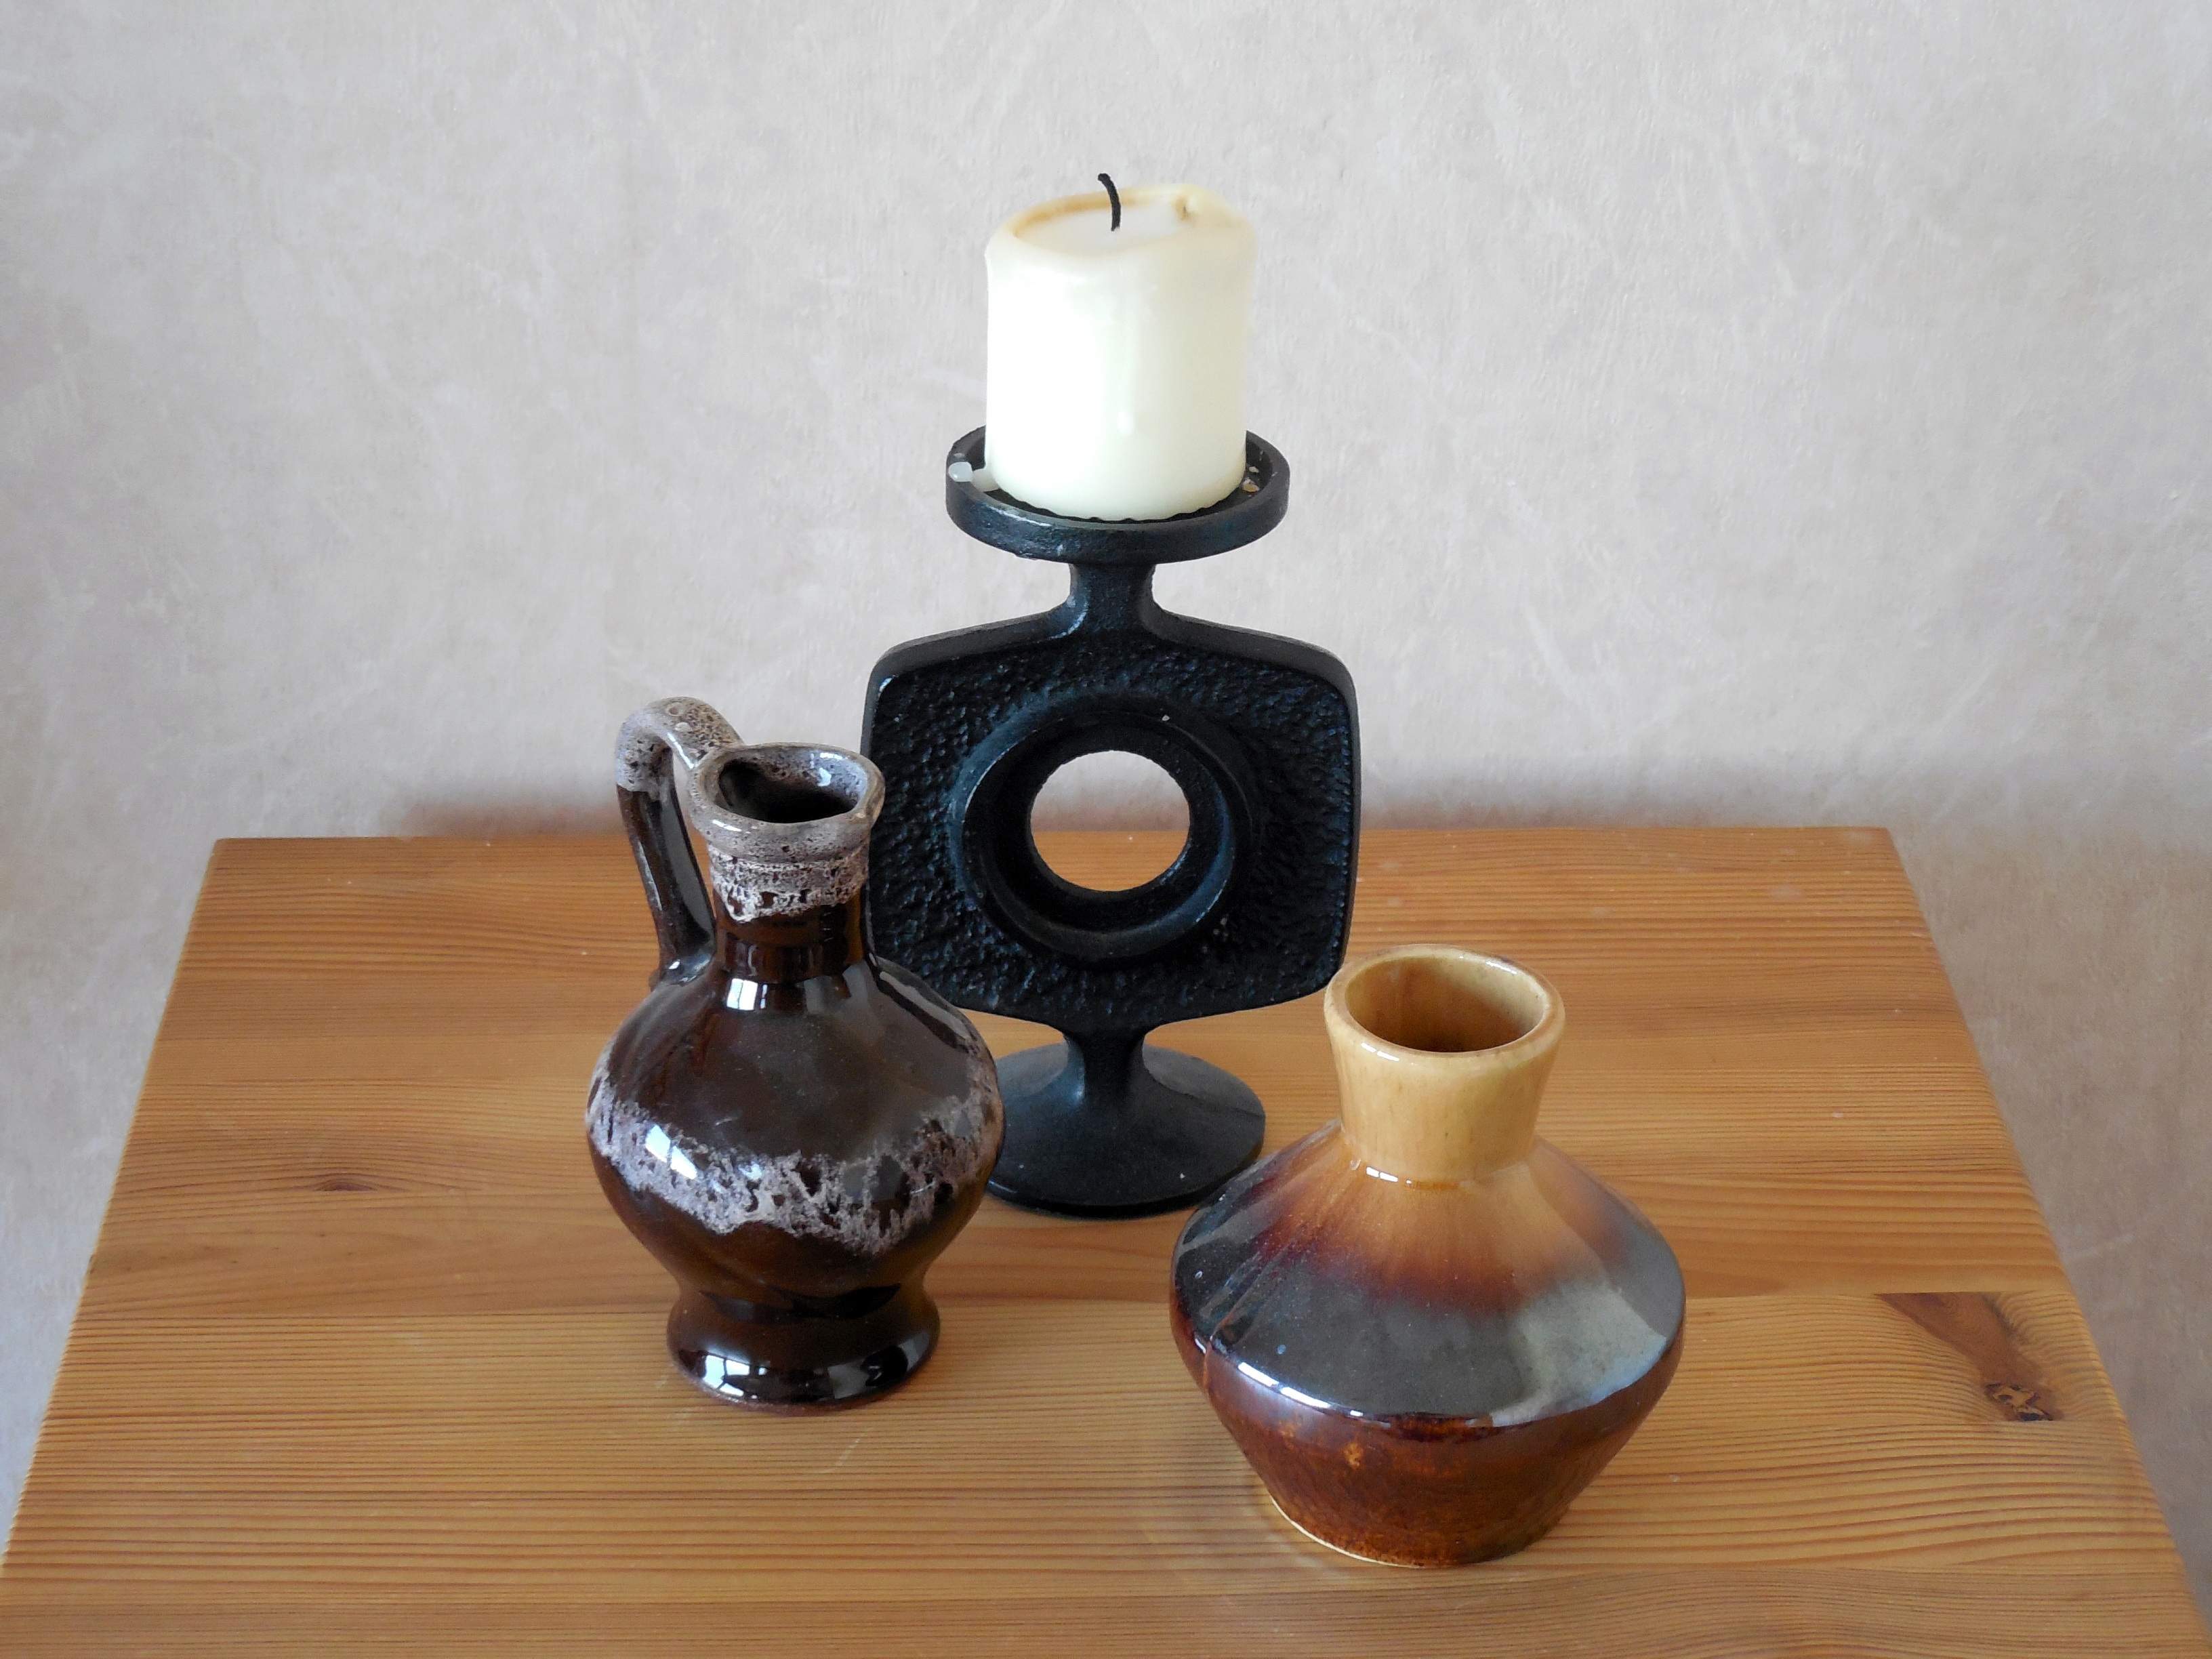
wood, vase, decoration, ceramic, bottle, living room, candle, lighting, candlestick, art, drinkware